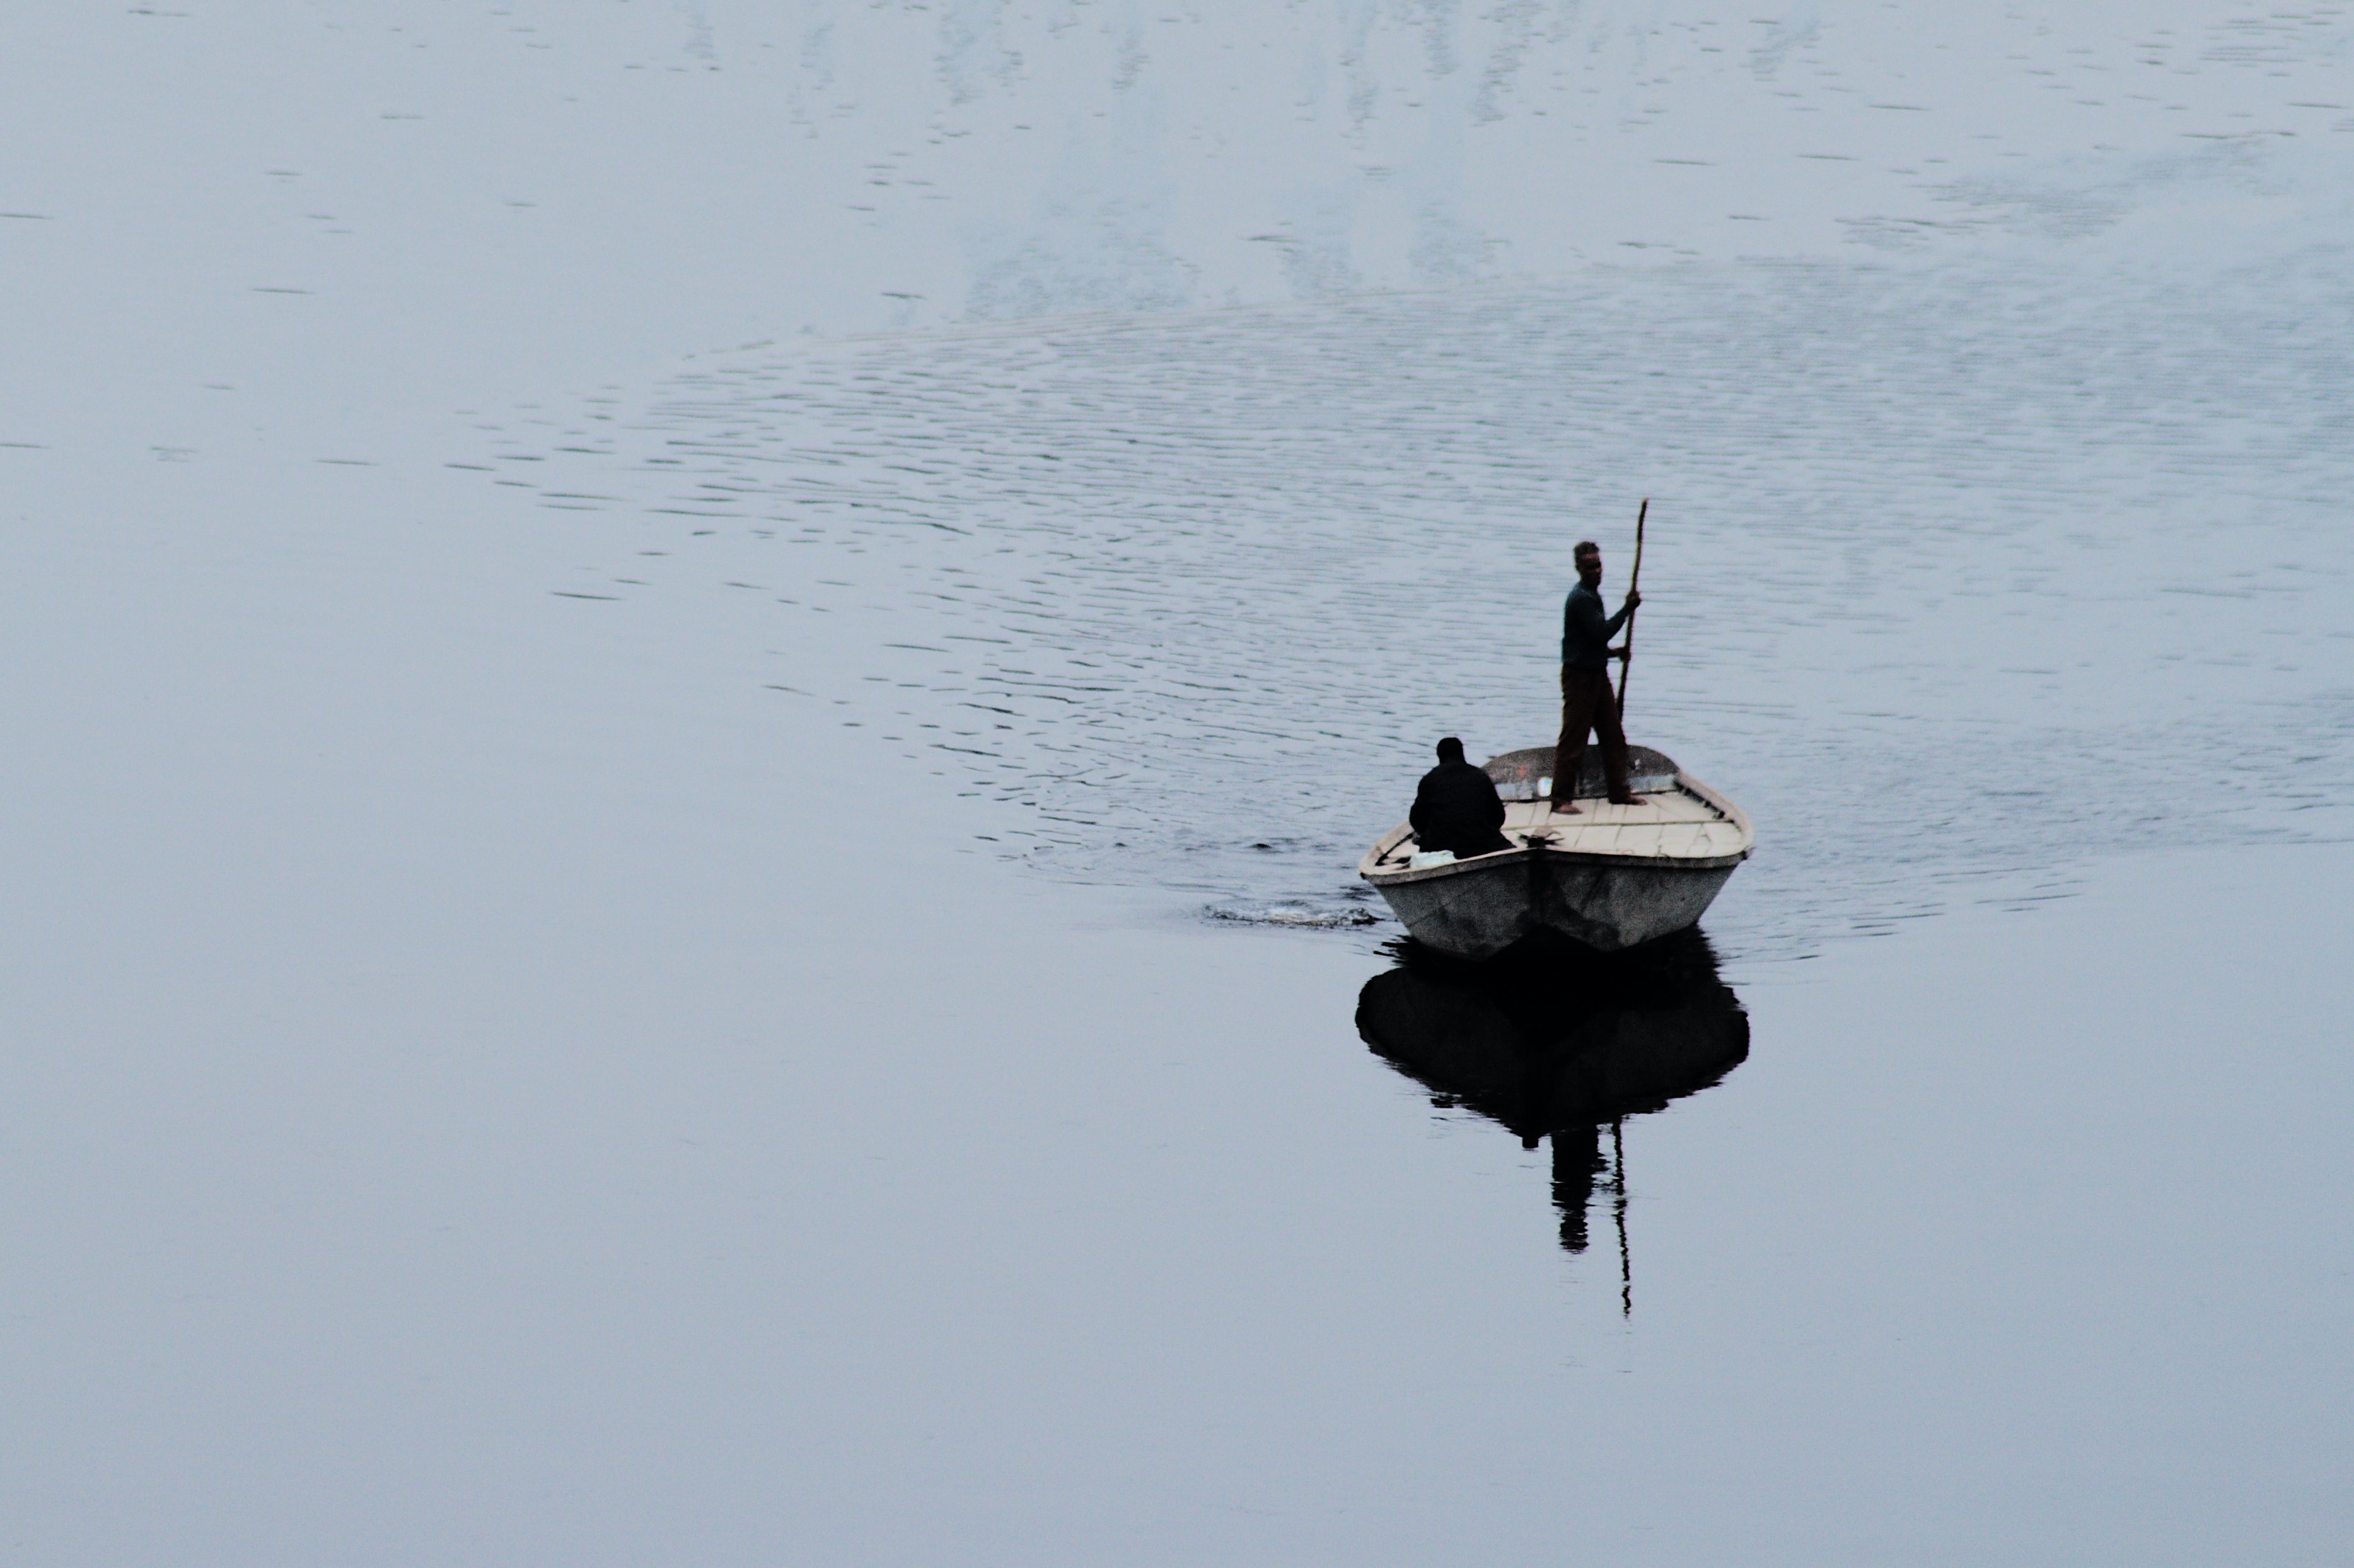
man, water, bird, sky, boat, row, crossing, seabird, river, swim, reflection, calm, water bird, wooden boat, ducks geese and swans, crane like bird, a man in a boat